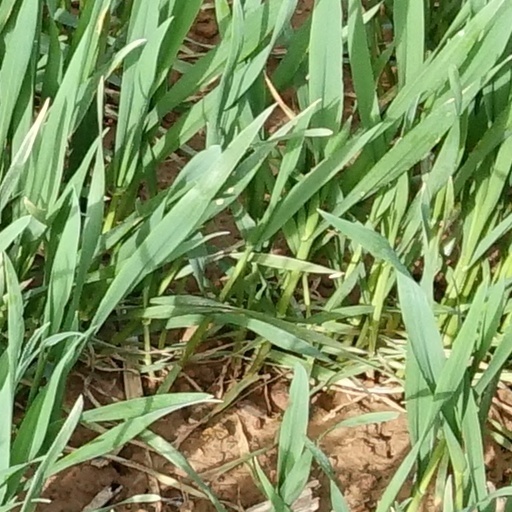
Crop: wheat